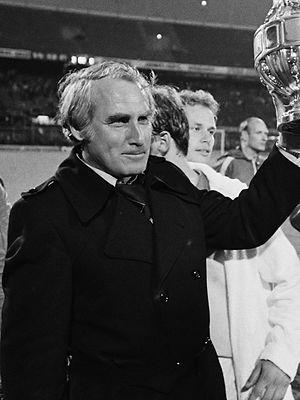
Cornelius « Cor » Brom était un footballeur puis entraîneur néerlandais.